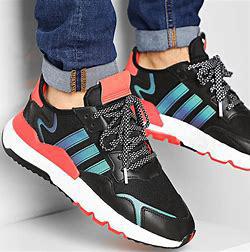
Brand: adidas
Model: Nite Jogger Athletic